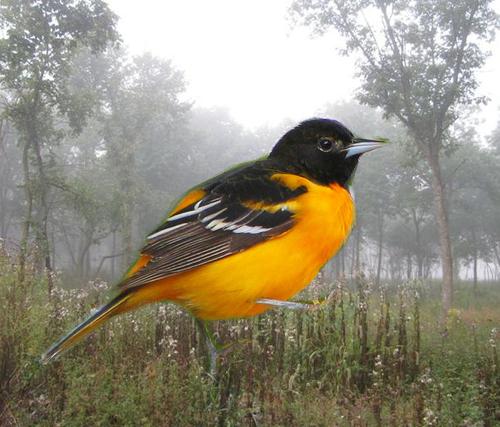
Bird species: Baltimore_Oriole
Bird type: landbird
Background: land